Alf McDonald (ice hockey)

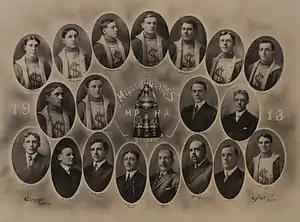
McDonald, in the middle of the upper row, with the Sydney Millionaires in 1913.

Many good Canadian hockey players were lured down to play in both the WPHL and the IPHL. Players were provided with accommodation and transportation and paid on average US$30 per game, .